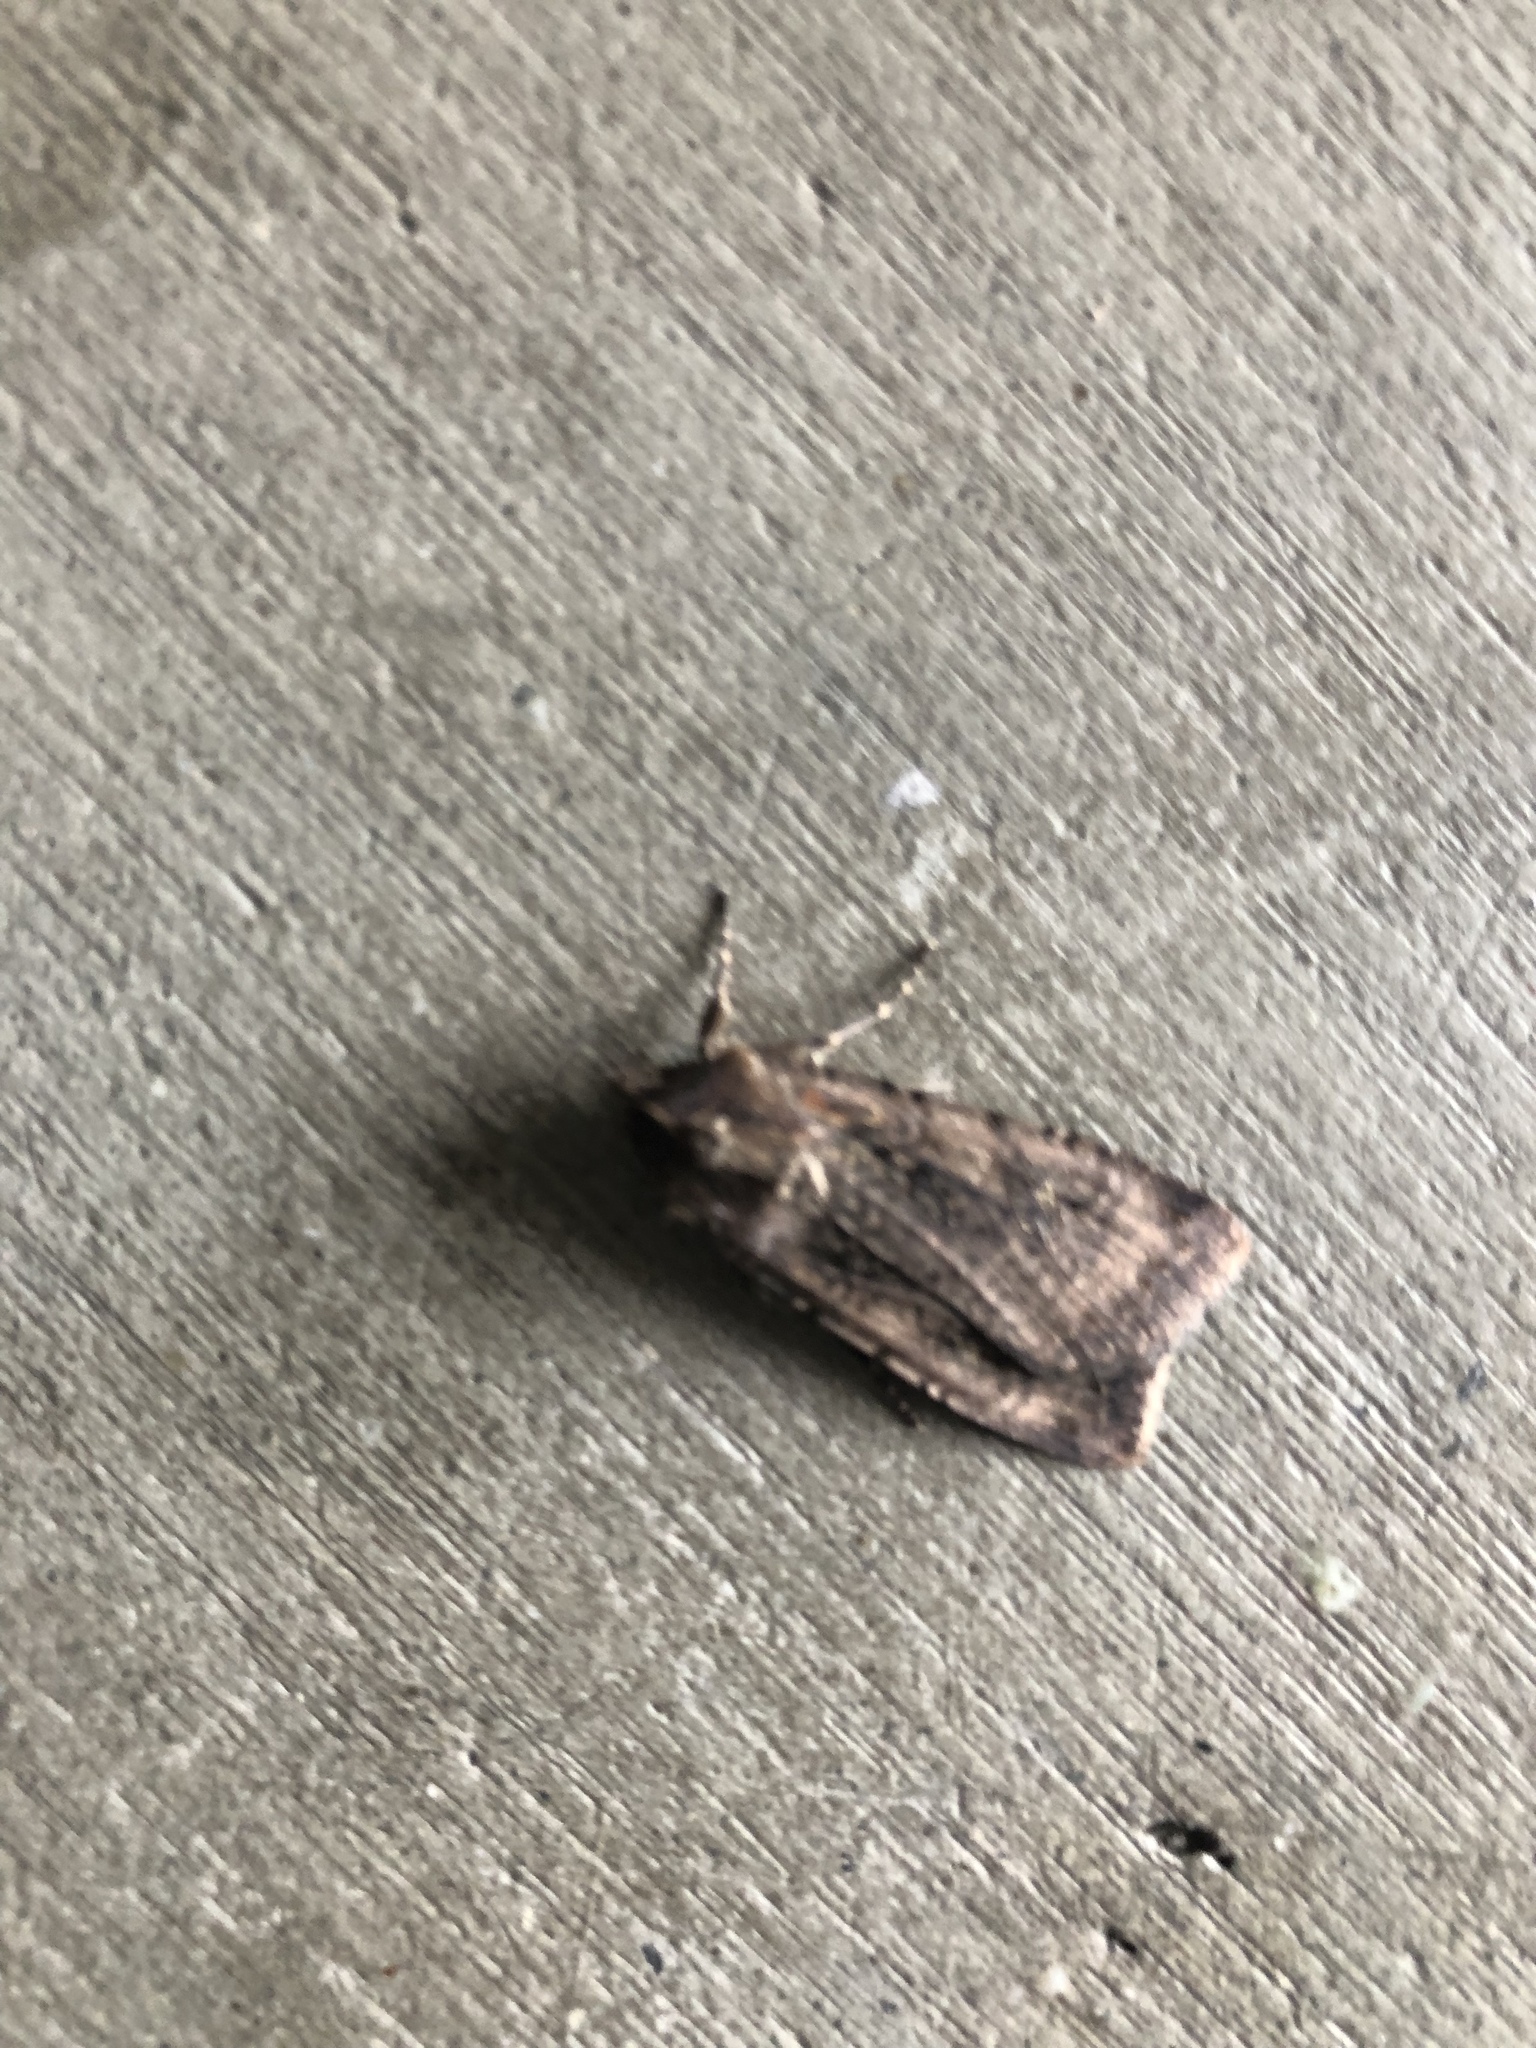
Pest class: cutworms